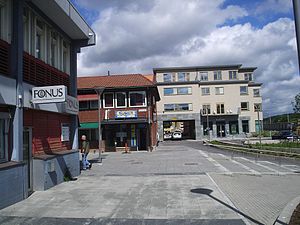
Partille
Kyrktorget i Partille, ved Politistationen og Fonus
Partille er en svensk by i Västra Götalands län i landskapet Västergötland og administrationsby for Partille kommune, som er en forstadskommune til Göteborg, beliggende vest og nordvest for denne. I år 2005 havde byen 28.648 indbyggere.